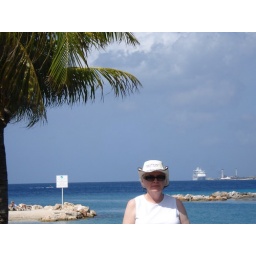
See the ship in the back ground that'sour ship , the Adventure of the Seas